Just Dance Kids 2014

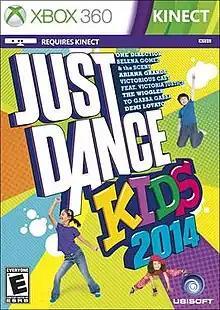
North American Xbox 360 box art

Just Dance Kids 2014 is a 2013 video game for the Wii, Wii U and Kinect for Xbox 360. It is the 13th game released as a part of Ubisoft's "Just Dance" franchise and the third and final installment produced for the "Just Dance Kids" spin-off series. Like its predecessors, "Just Dance Kids 2014" is a dance-based music game with an emphasis on songs that are popular with children. The game includes original music designed for children, popular music appropriate for children, and music from children's media and nursery rhymes. This edition was released on October 22, 2013 in North America, October 24, 2013 in Australia, and October 25, 2013 in Europe and contains 31 songs. The game was directed by Jeremy Haft and the original music was provided by Boston Soundlabs, with David Ortega serving as executive music producer.